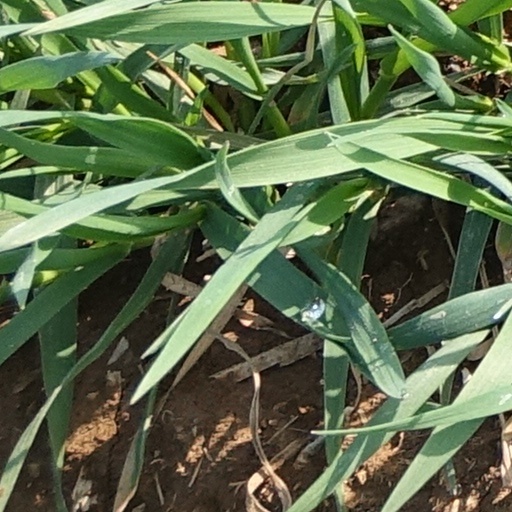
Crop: wheat